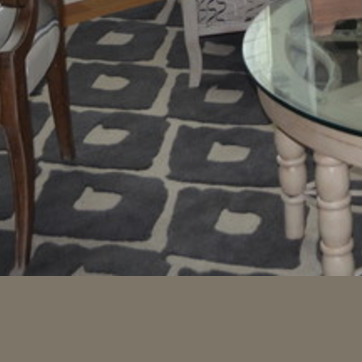
Material: carpet